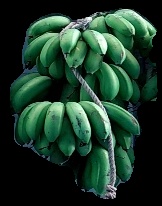
Variety: rasbale
Grade: grade2